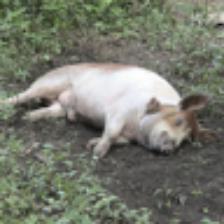
Label: NonHuman